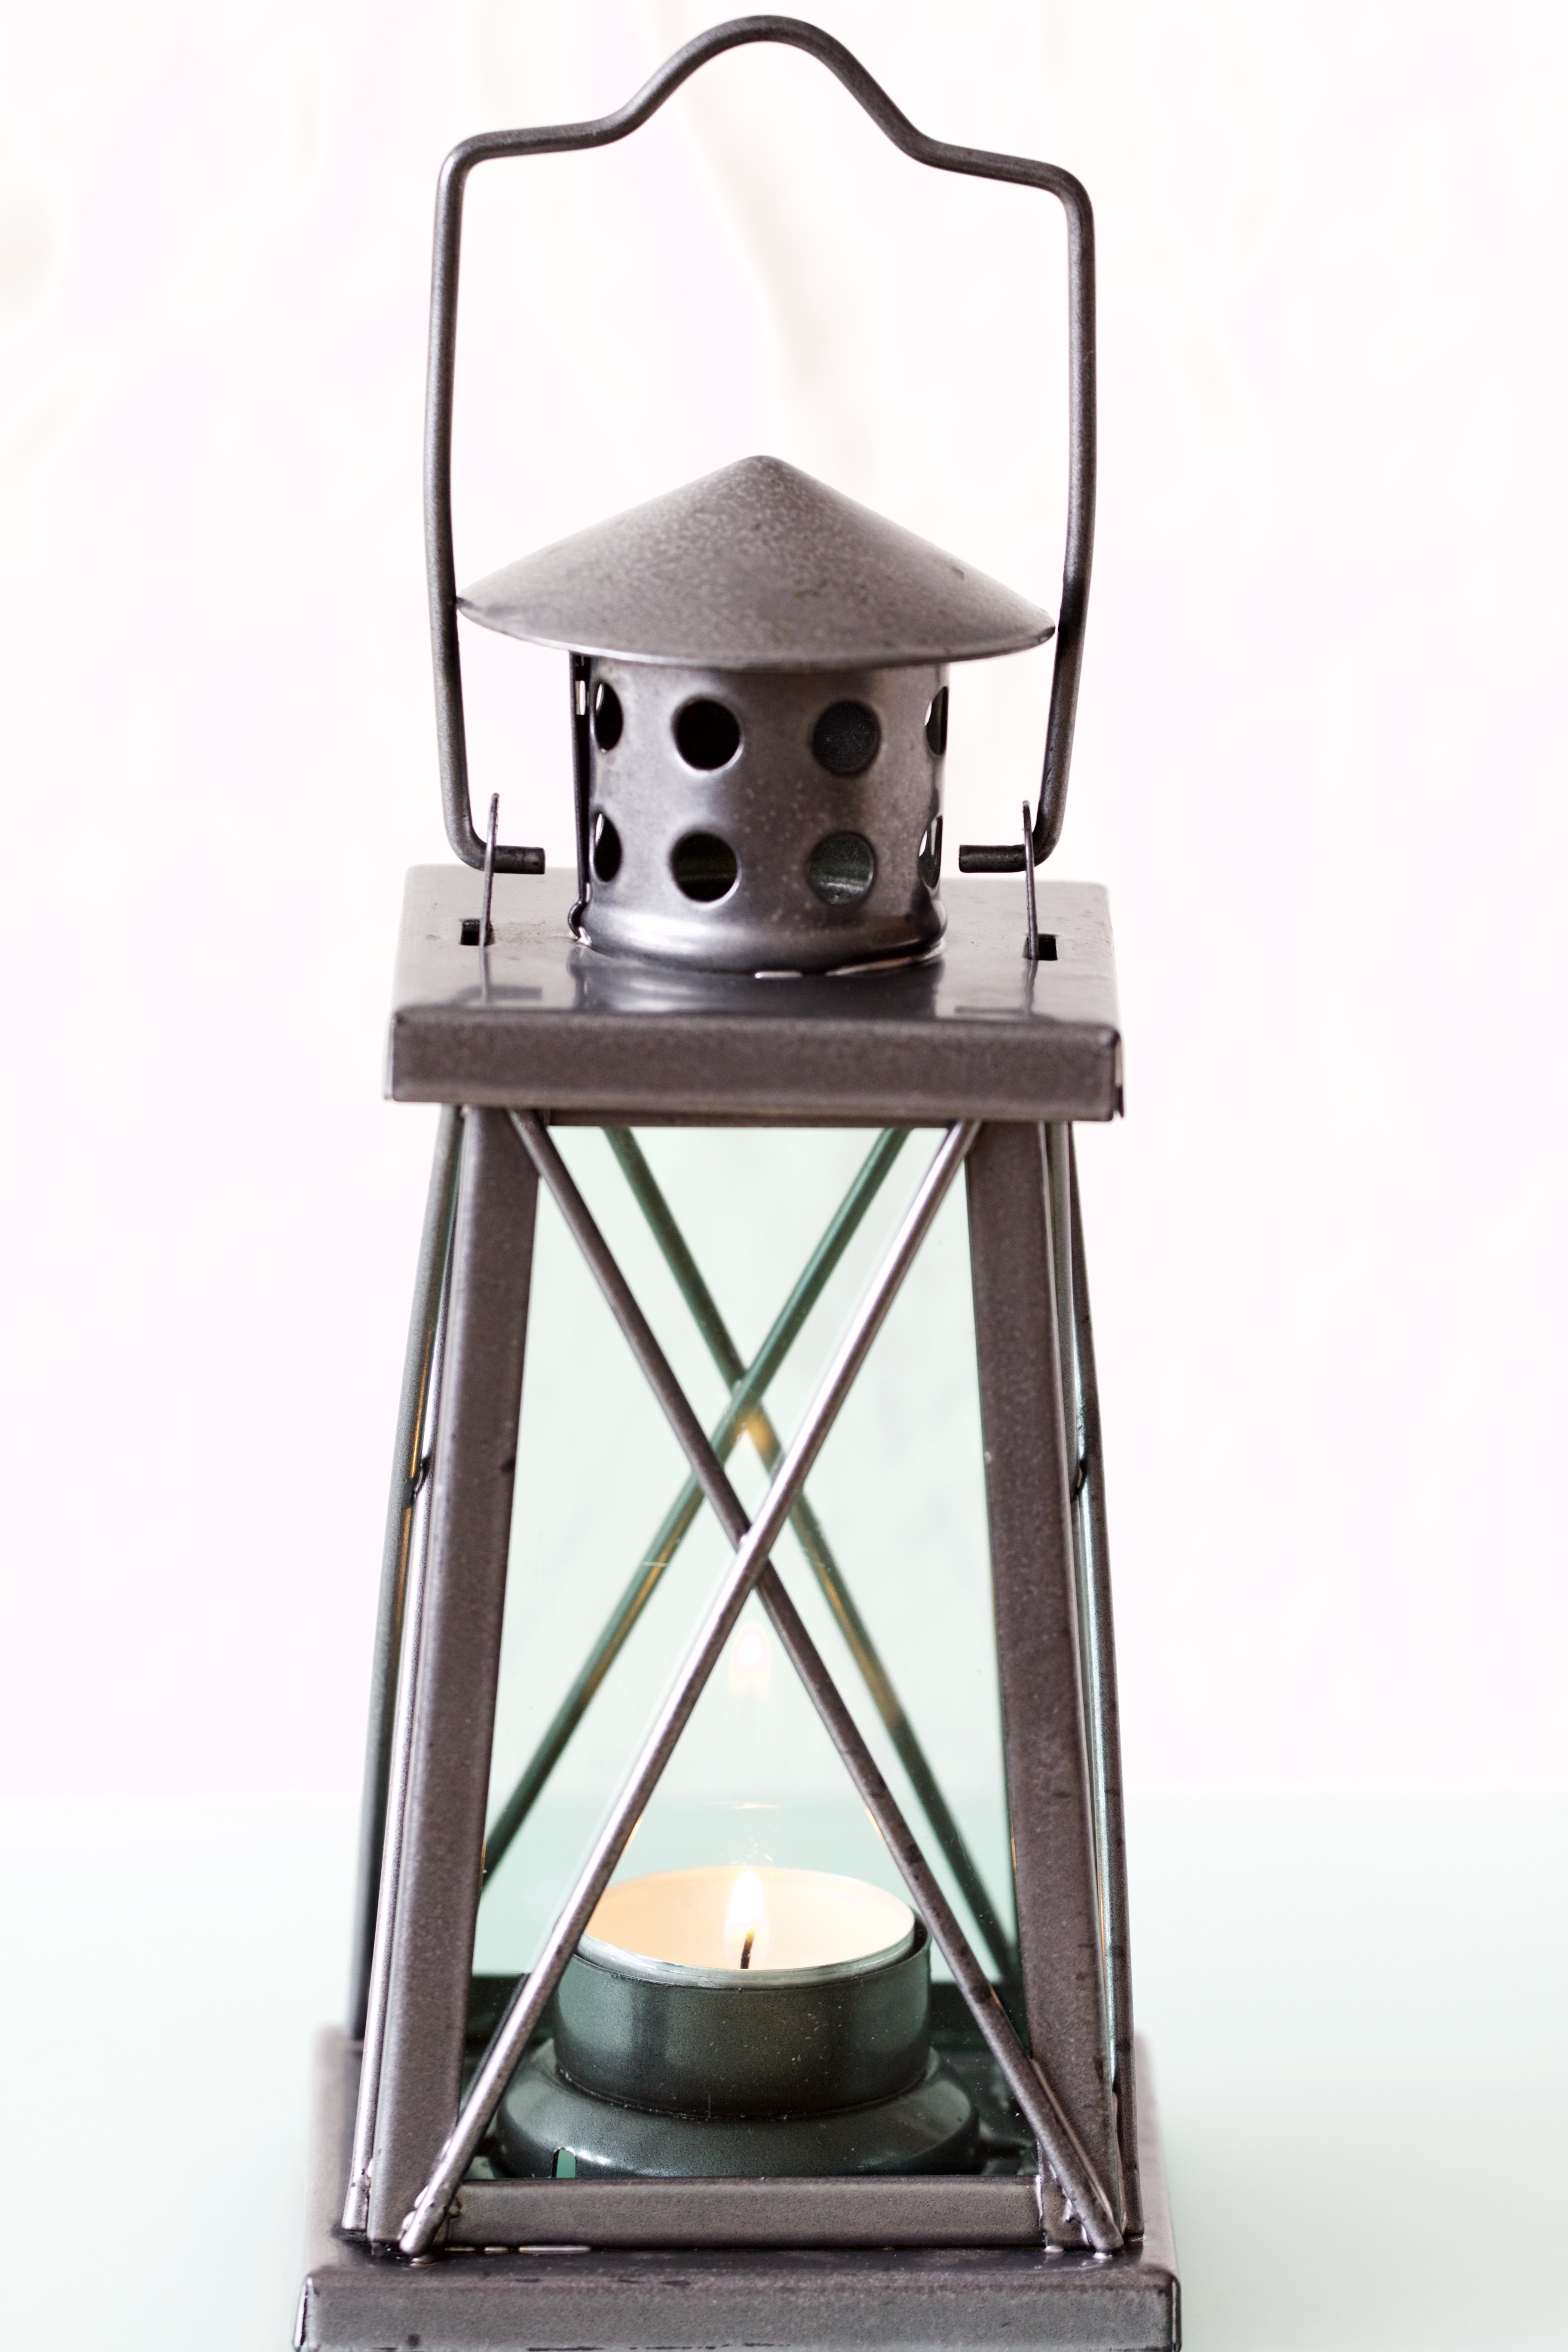
lantern, lamp, candle, lighting, product, light fixture, iron, man made object, bow type handle